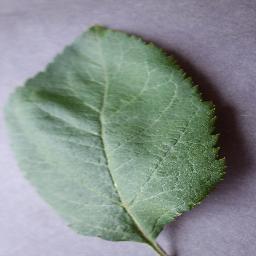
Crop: apple
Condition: healthy